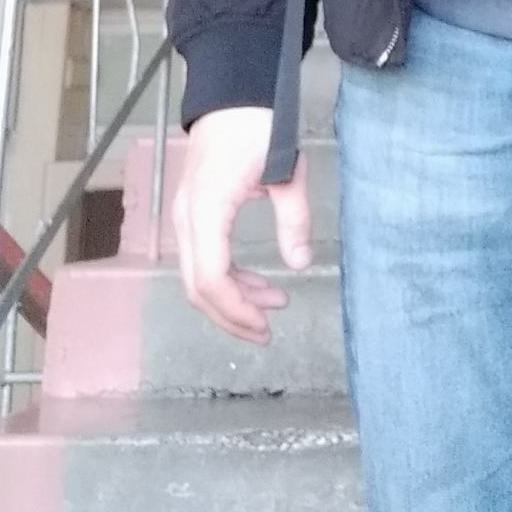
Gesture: no_gesture